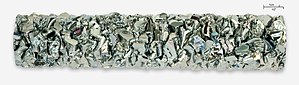
Hafnium / Egenskaber
Prøve af hafnium-metal.
Hafnium er det 72. grundstof i det periodiske system, og har det kemiske symbol Hf. Under normale tryk- og temperaturforhold optræder dette overgangsmetal som et mørkt, stålgråt og skinnende metal.